Pierre Louis (actor)

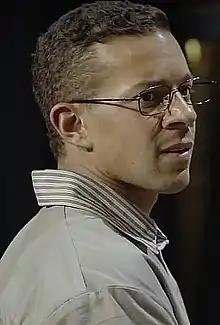
Louis in 2018

Pierre Louis (born in Mexico City, Mexico) is a Mexican actor; best known for his role as Centavito in the Mexican telenovela "The Stray Cat". Subsequently, he obtained a regular role in the telenovela "Enamorándome de Ramón", a Mexican version of the Venezuelan telenovela "Tomasa Tequiero". Louis has mostly excelled in stage, in Mexican plays such as "The Lion King" (2015), a Mexican adaptation of the American musical. "El corazón de las albercas" (2017), and a Spanish adaptation of the plays "Argonautika" by Mary Zimmerman (2019), and "The Pillowman" by Martin McDonagh (2019).